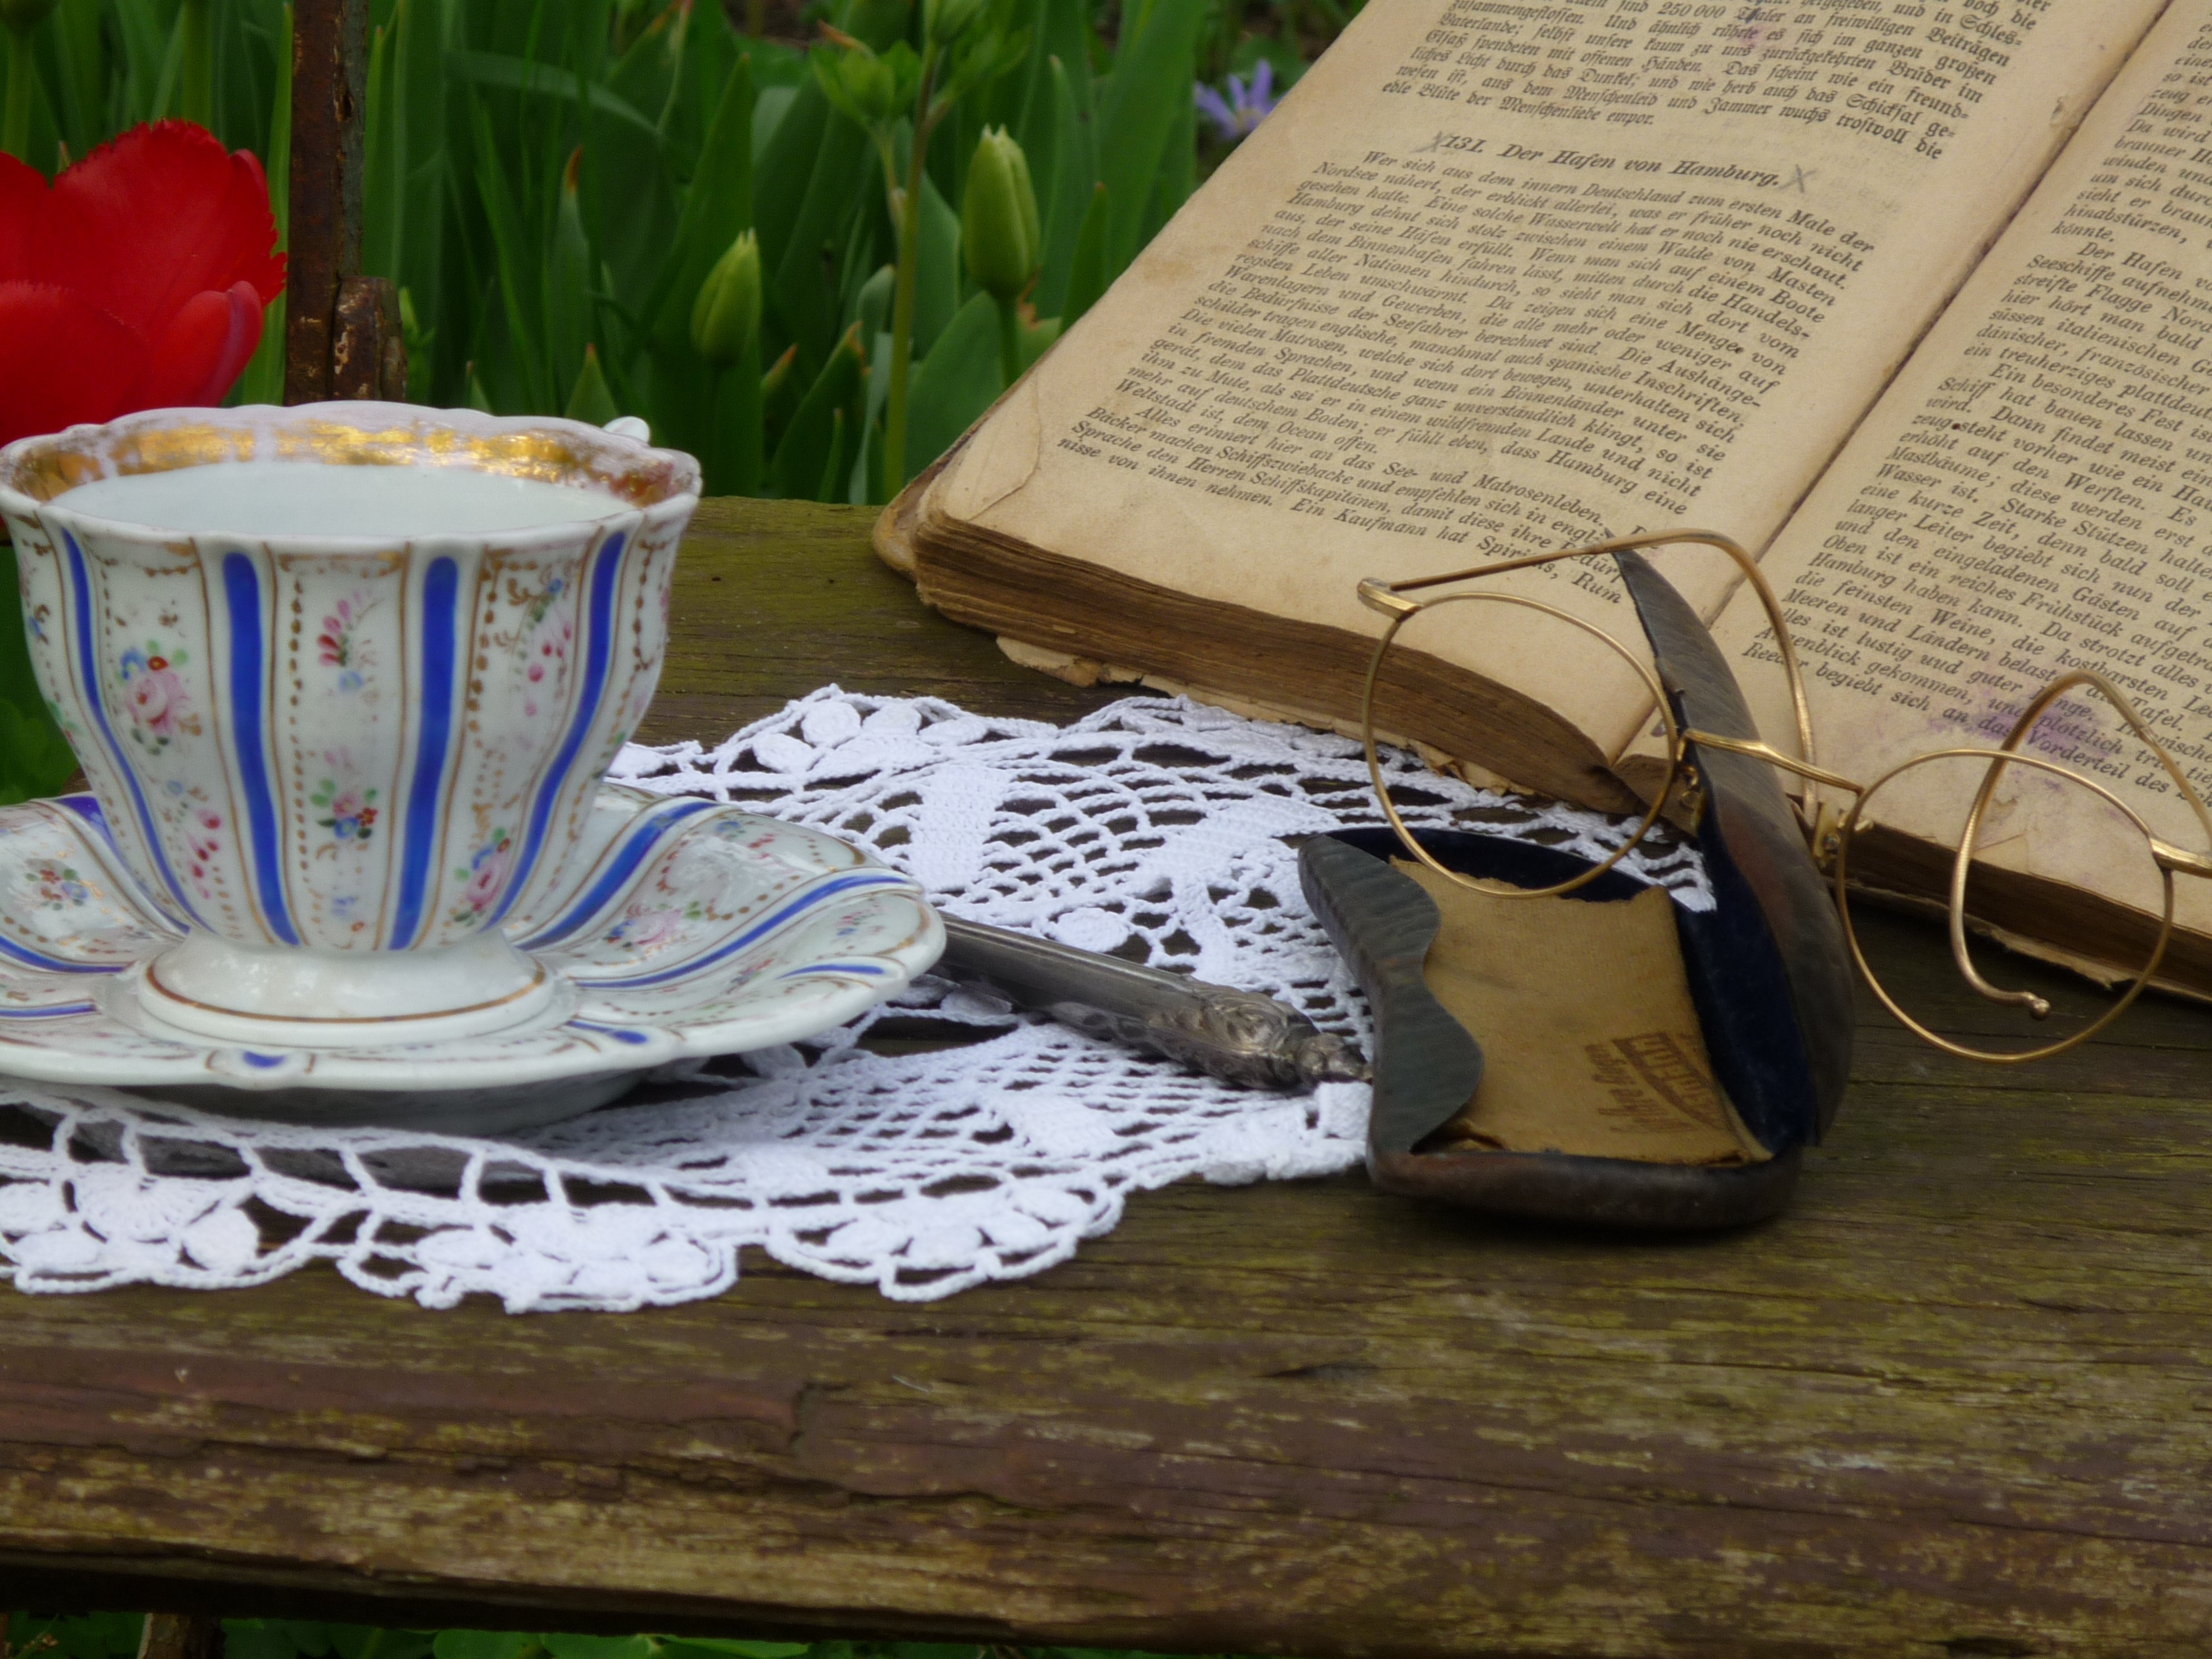
book, read, antique, old, cup, reflection, rest, coffee cup, material, teacup, art, glasses, break, tulips, porcelain, silent, builds, old chair, glasses case